Bachchan (2013 film)

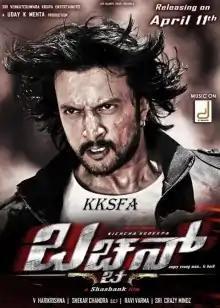
Theatrical release poster

Bachchan is a 2013 Indian Kannada-language psychological action film directed by Shashank and starring Sudeepa, Parul Yadav, Jagapathi Babu, Bhavana, and Tulip Joshi in the lead roles The musical score and soundtrack were composed by V. Harikrishna and cinematography was handled by Shekar Chandru.